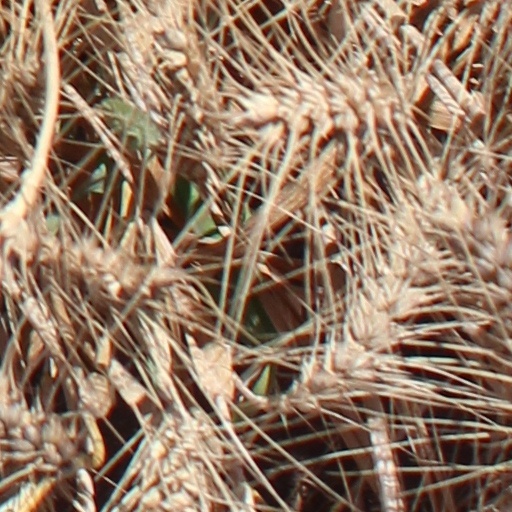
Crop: wheat